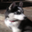
Label: dog